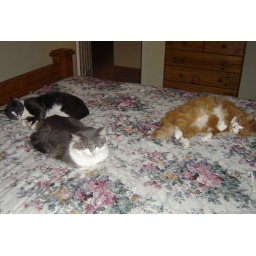
The boys take over the bed again - 17-2-09